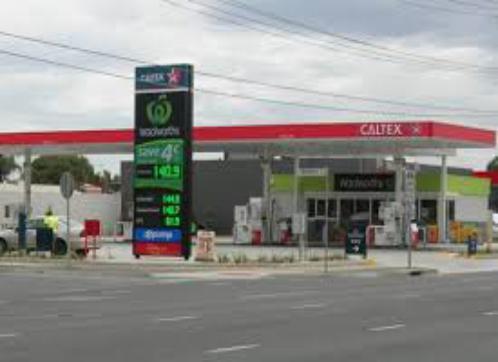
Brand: caltex woolworths
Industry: Others